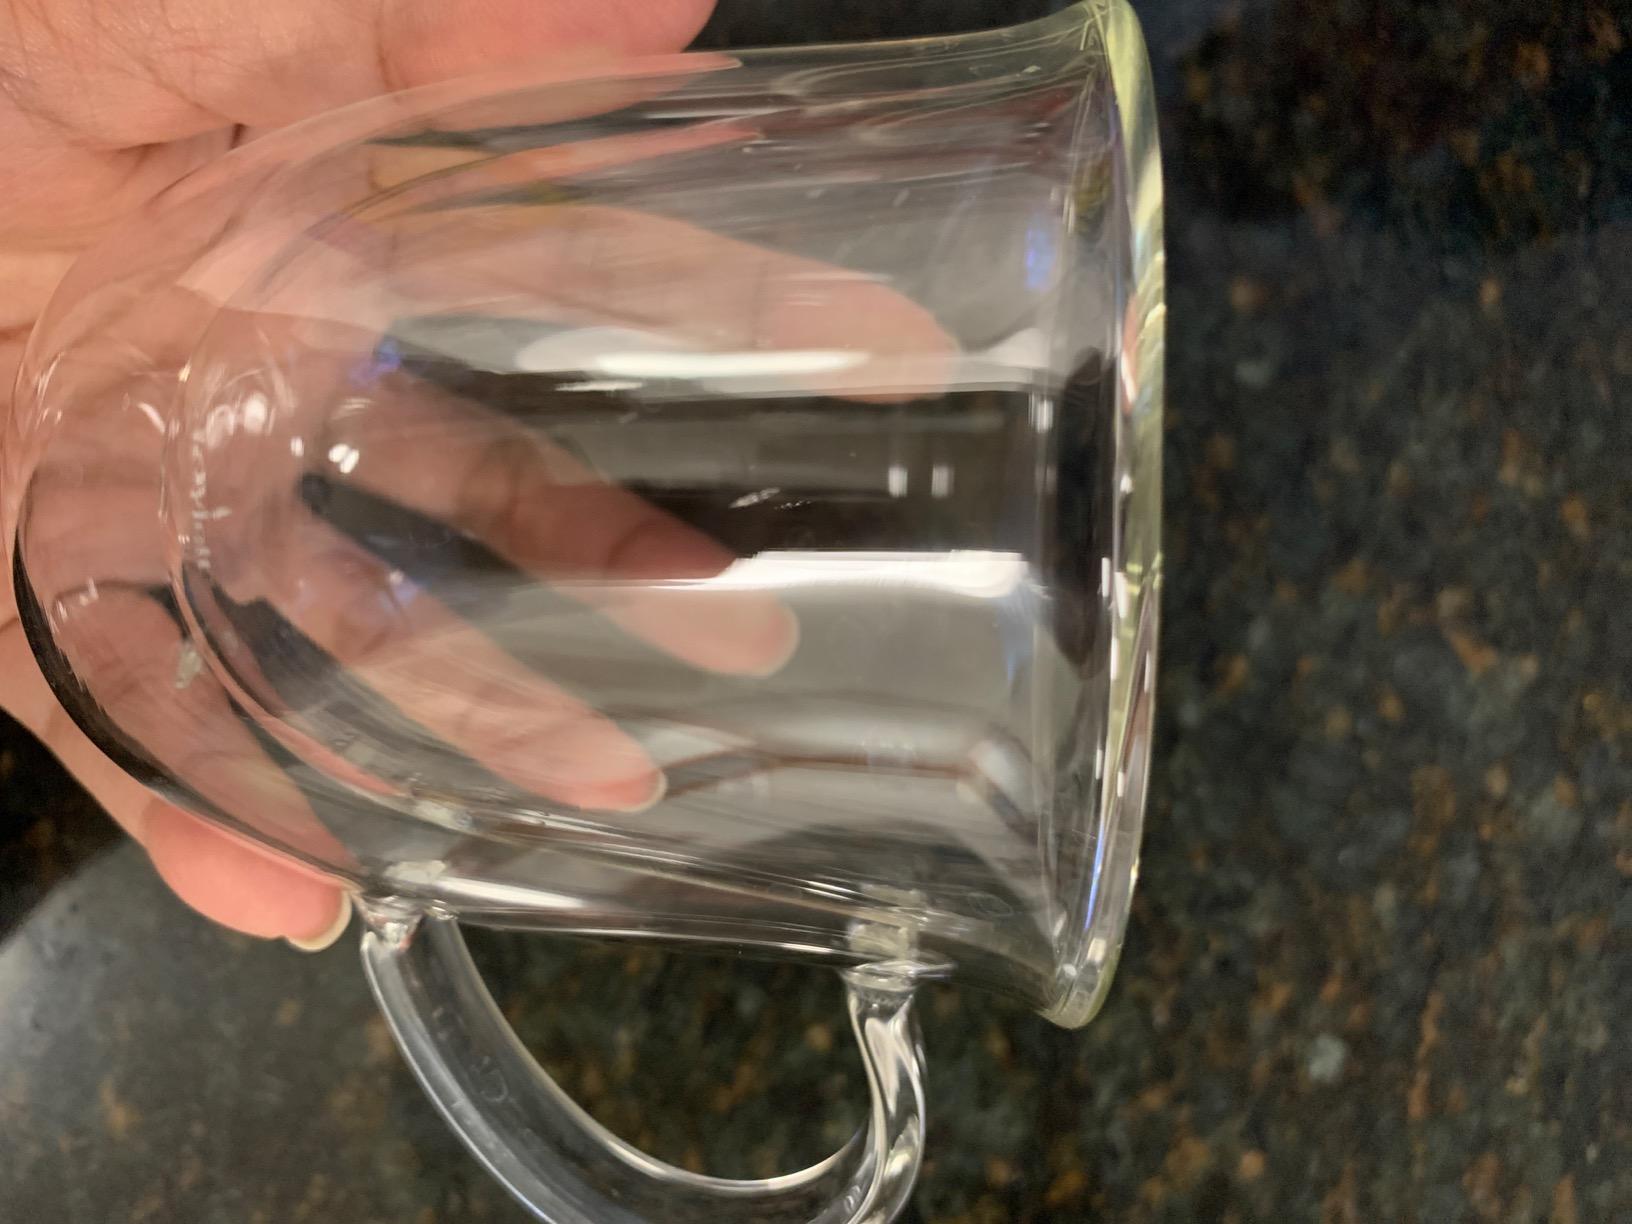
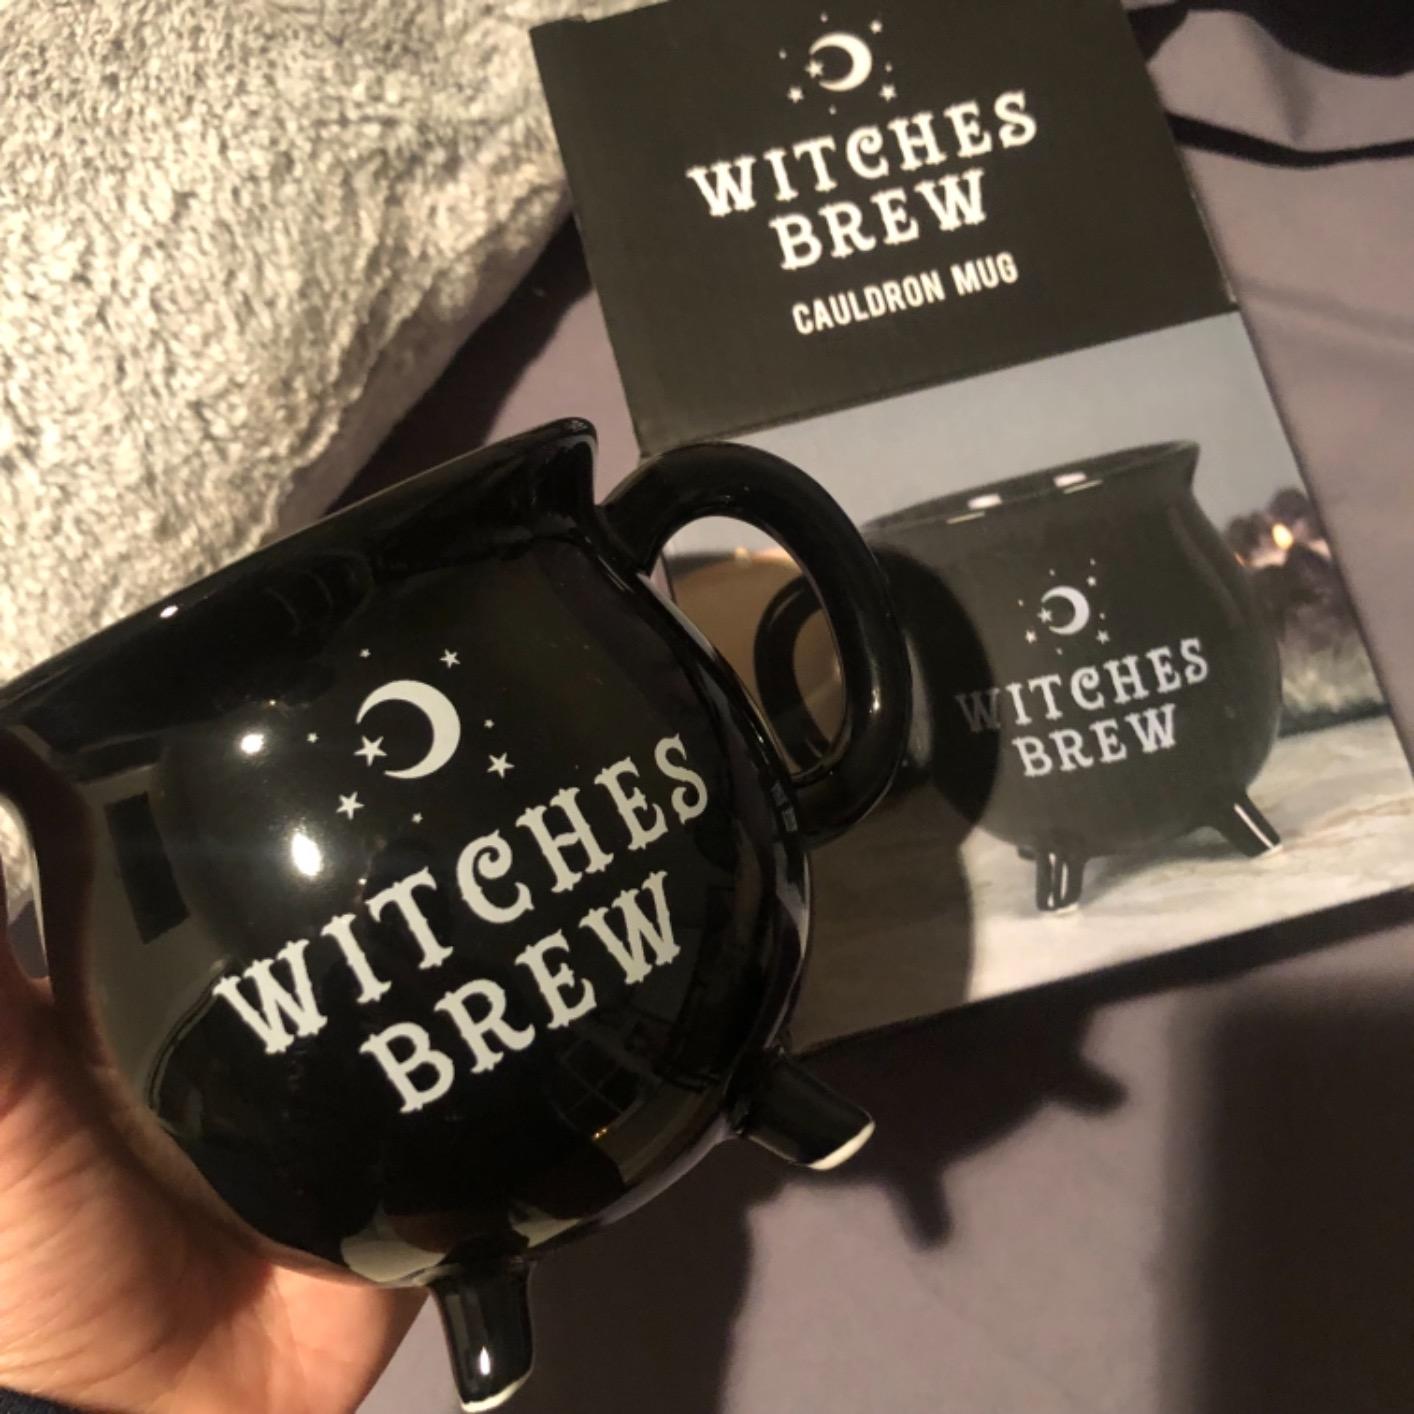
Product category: items_mug
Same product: no